Walter Erlebacher

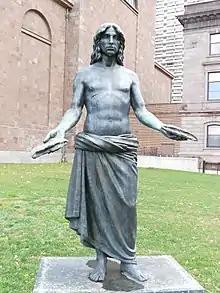
"Jesus Breaking Bread"

His public works of art include the bronze sculpture "Jesus Breaking Bread," commissioned in 1976 for the Eucharistic Congress and located on the grounds of Cathedral Basilica of Saints Peters and Paul in Philadelphia, and two life size figures for the Dream Garden in the lobby of the ARA Tower.